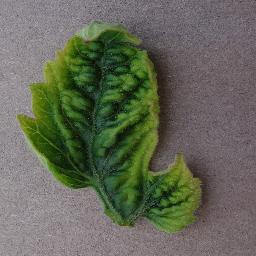
Label: Tomato___Tomato_Yellow_Leaf_Curl_Virus